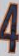
Number: 4